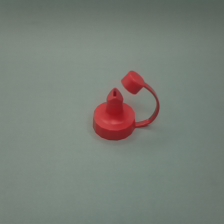
Color: red/orange/pink/fuchsia/brown
Cap type: tethered yorker cap